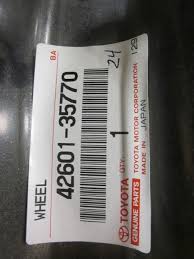
Label: Air Defense